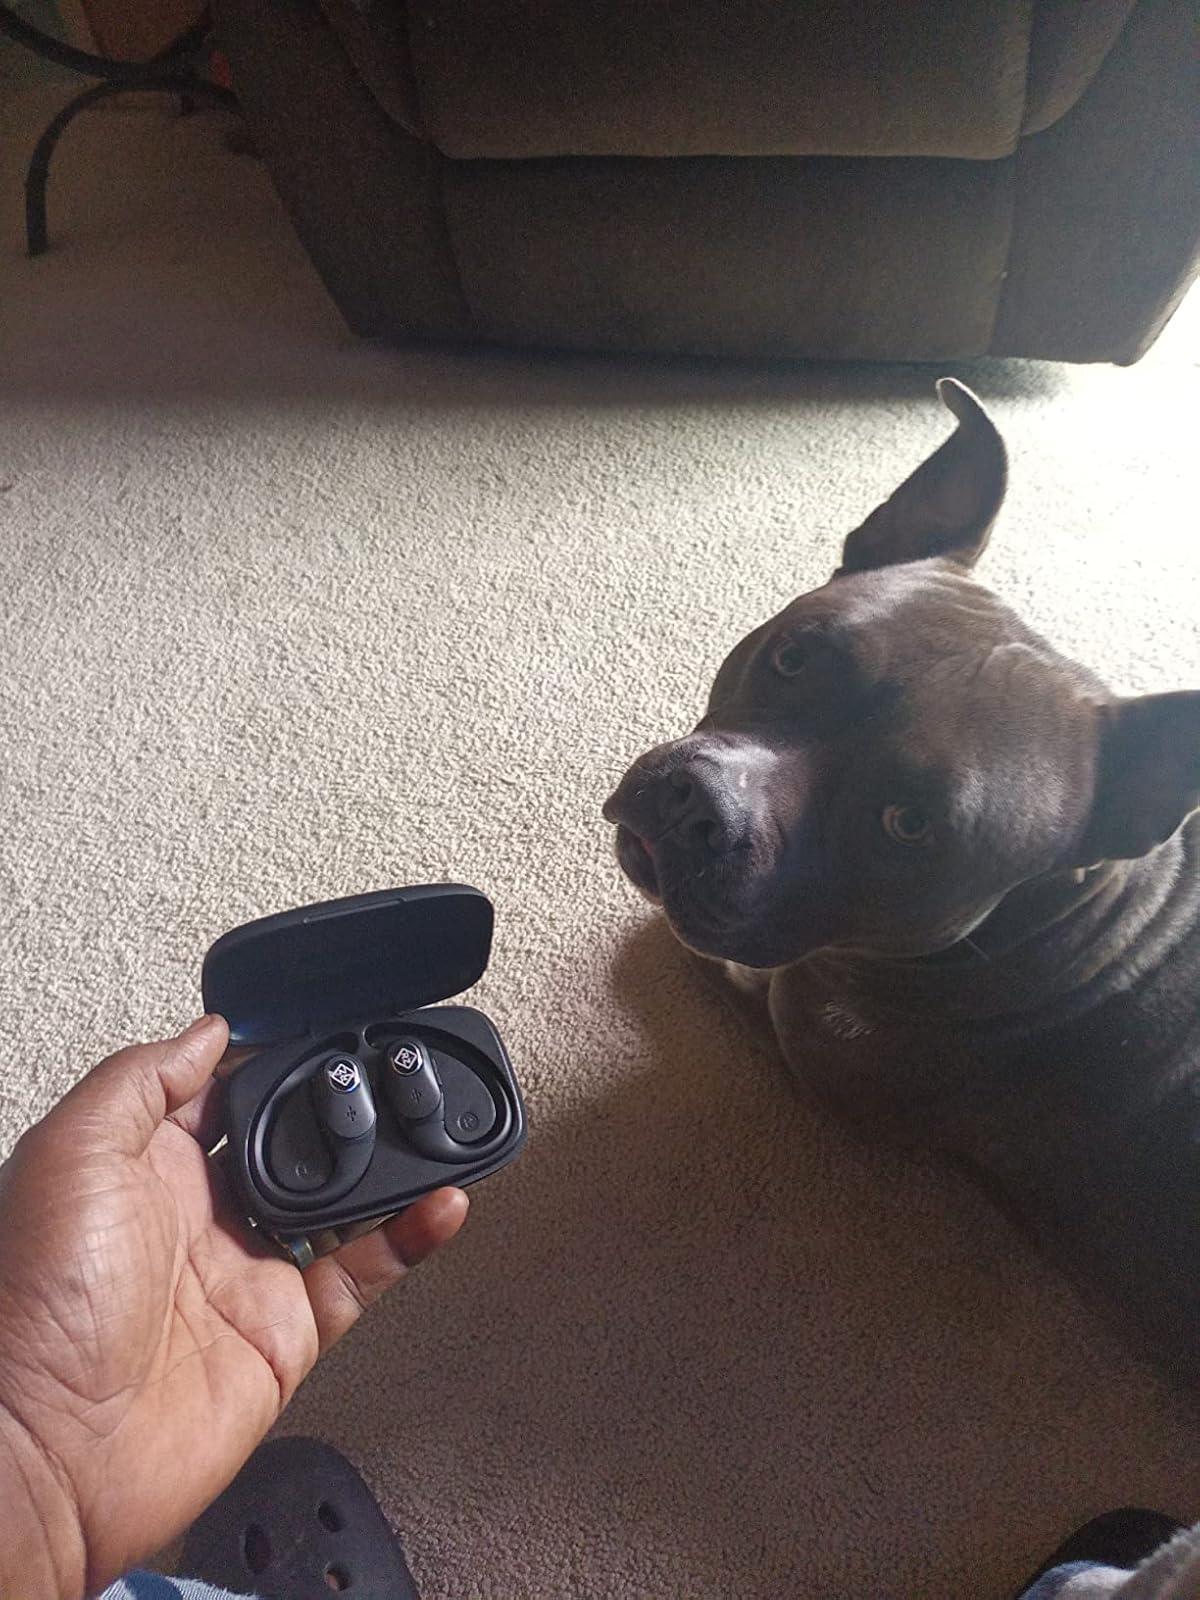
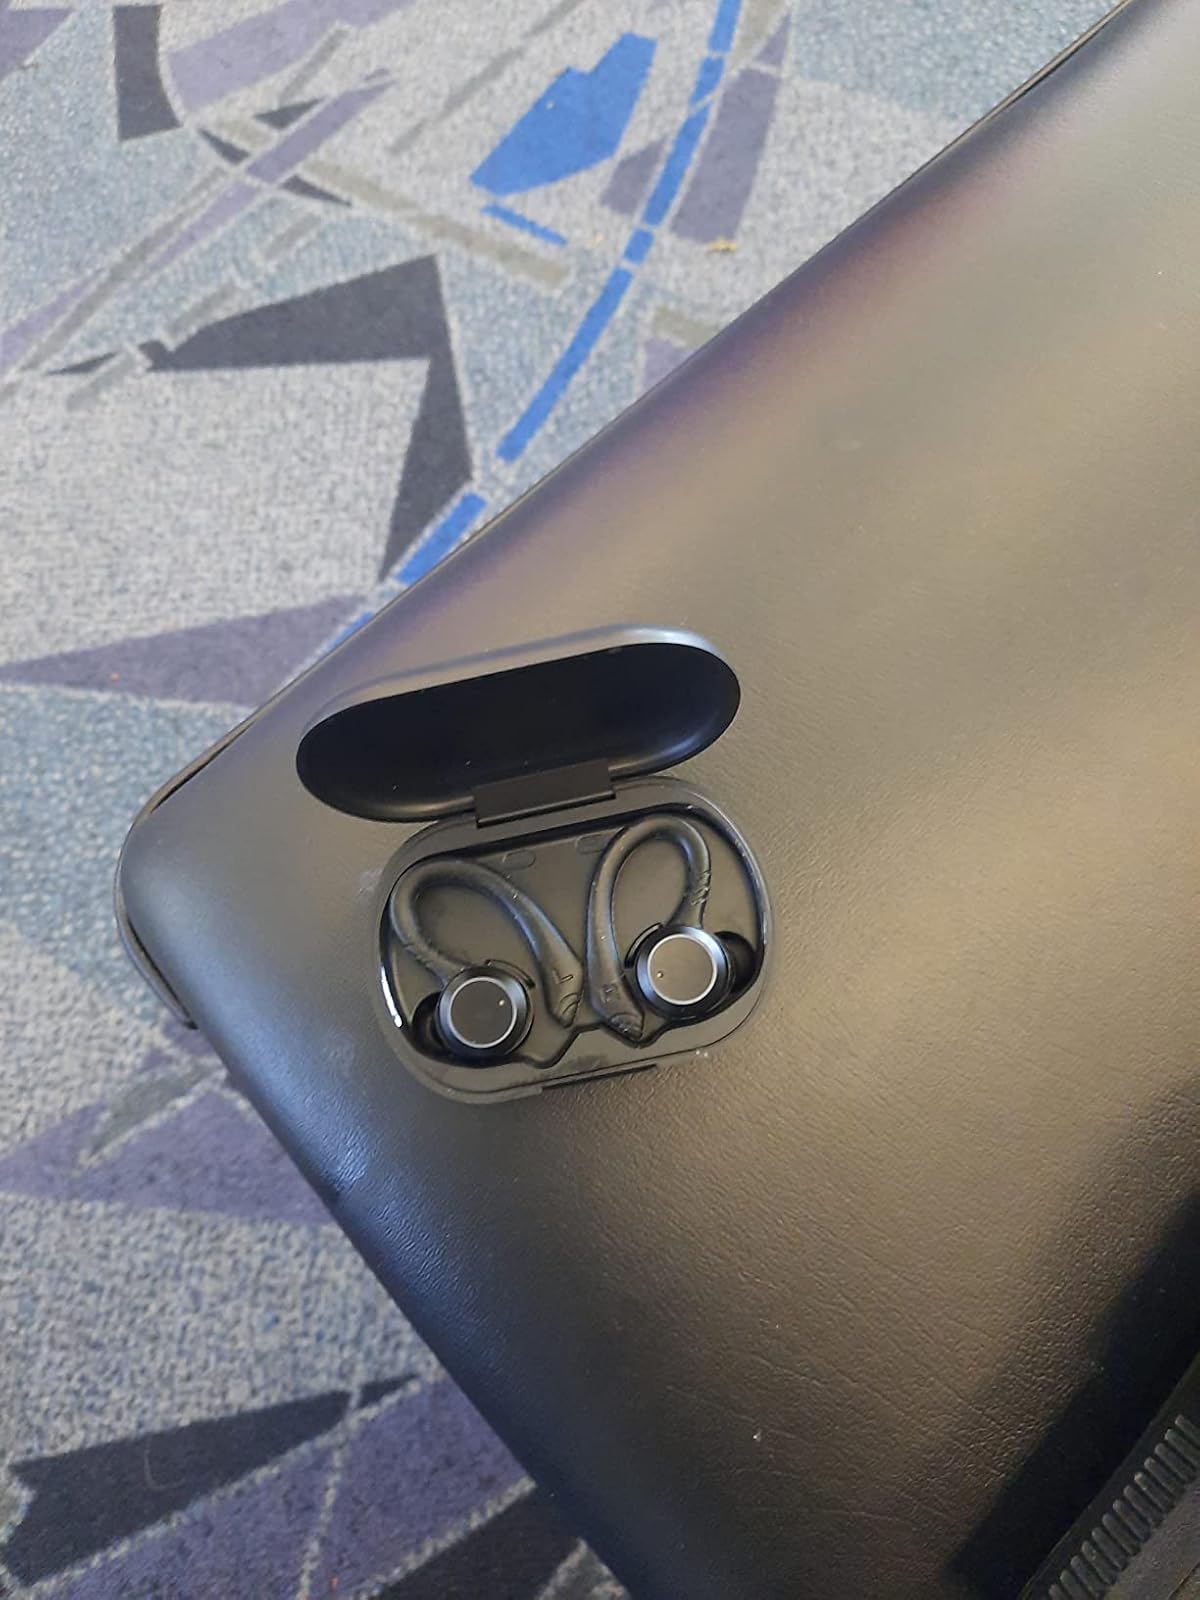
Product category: earbuds
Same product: no